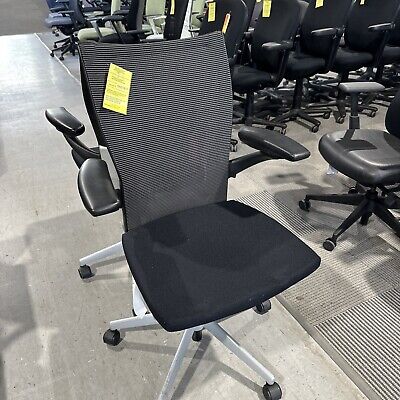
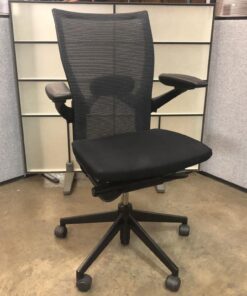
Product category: items_chair
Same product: yes